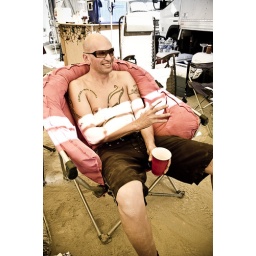
Tosha chilling in the pink chair